Bailey's Dam

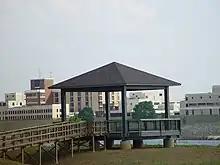
Remnants of the dam can now be seen from Forts Randolph and Buhlow State Historic Site at this overlook.

By May 6, the dam had raised the river level to four feet and by May 8, it was over five feet, allowing some of the smaller boats to pass in directly behind the dam. At 5:30 AM on May 9, two of the barges surprisingly broke loose, sending a gush of water downstream. Only four of Porter's ships including the "Lexington" passed through as the rest were unprepared. Bailey now needed to repair the dam but also decided to build two smaller dams upstream as well. These two winged dams were complete on May 11 and would channel the water downstream into a deeper course but also relieve pressure on the downstream dam. On May 13, with the dam repaired, the gunboat "Mound City" breached the dam and eventually the rest of the fleet was safely below the falls.